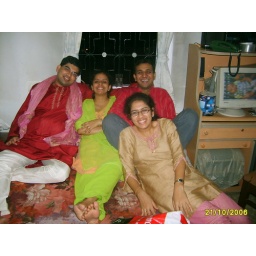
and girl in green and pink